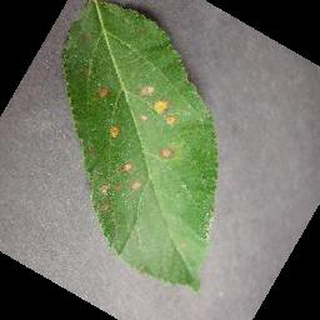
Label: apple_cedar_apple_rust